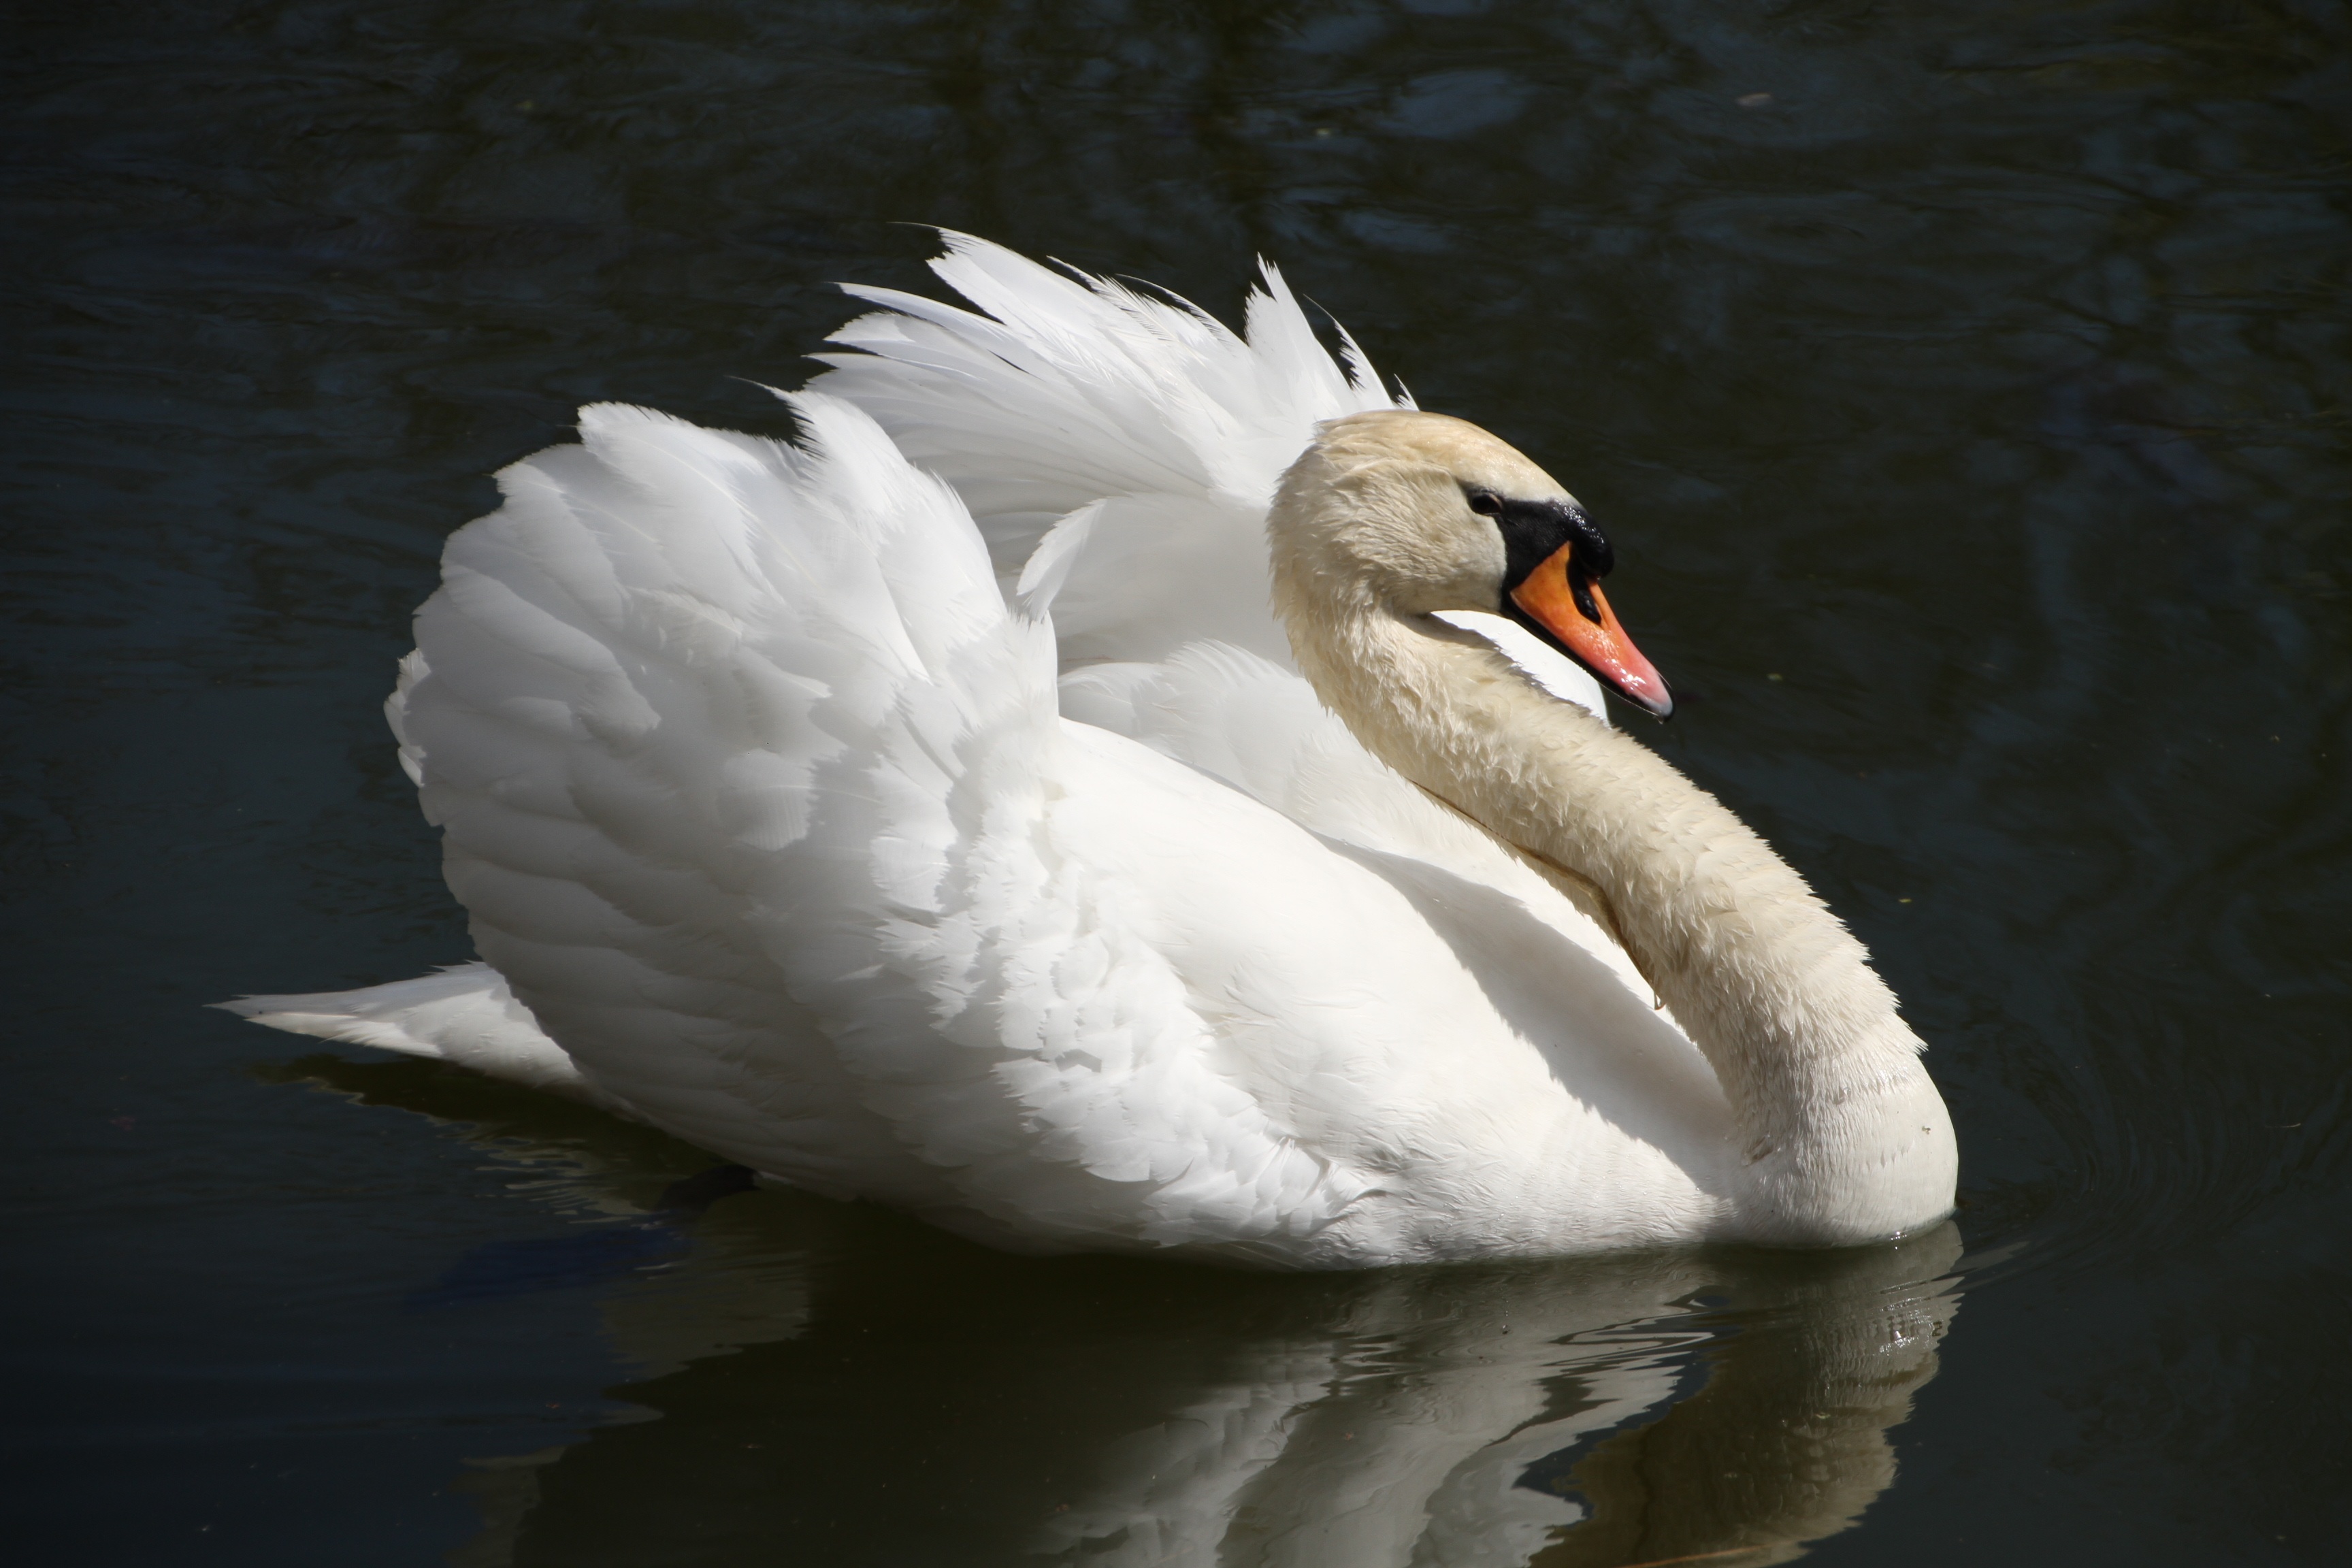
bird, wing, white, animal, reflection, beak, fauna, plumage, swan, swans, vertebrate, waterfowl, water bird, white bird, ducks geese and swans